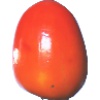
Label: Kaki 1